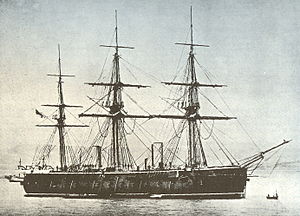
HMS Ocean (1862)
HMS Ocean i 1868
HMS Ocean i 1868
Det britiske panserskib Ocean, fotograferet i 1868.
Panserskibet HMS Ocean var planlagt som et traditionelt træbygget linjeskib med dampmaskineri. Skibet blev påbegyndt i 1860 på et tidspunkt, hvor man i både i Frankrig og Storbritannien allerede var begyndt at bygge panserskibe, men hvor deres overlegenhed i forhold til linjeskibene endnu ikke var almindelig anerkendt. I maj 1861 stod det imidlertid klart for den britiske flådeledelse, at man var ved at blive overhalet af det franske byggeprogram, og derfor blev der truffet beslutning om at færdigbygge skibet som som panserskib. Navnet "Ocean" har samme betydning som på dansk, og skibet var det tredje af seks i Royal Navy med dette navn.